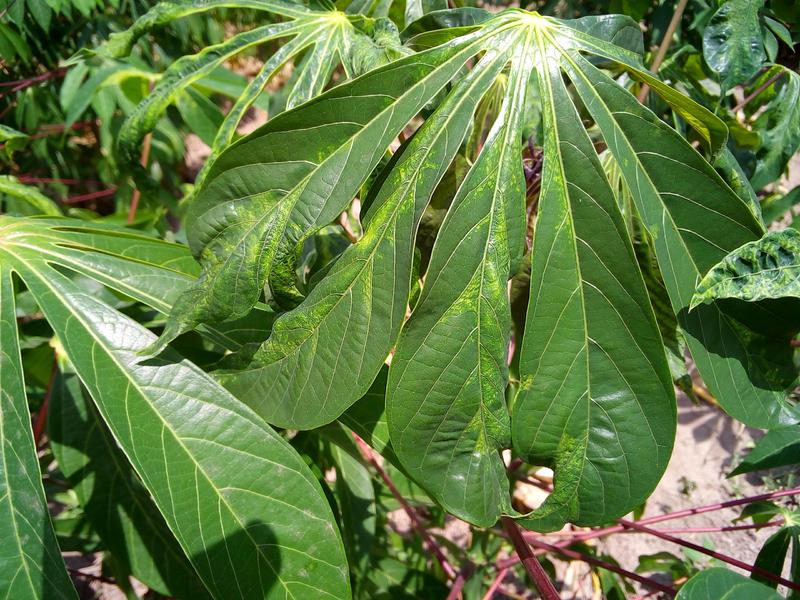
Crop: cassava
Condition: mosaic_disease